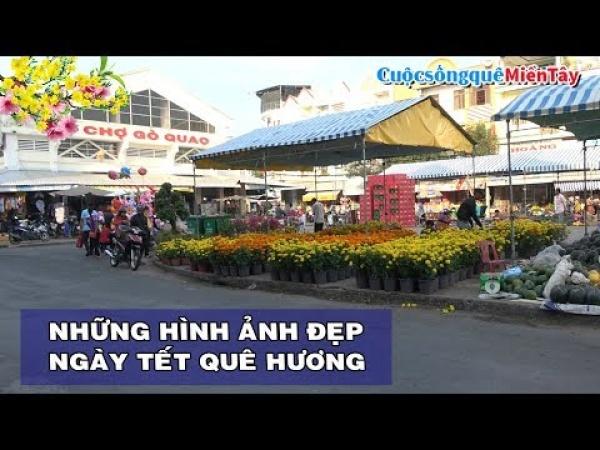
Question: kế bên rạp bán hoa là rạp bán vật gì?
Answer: kế bên là rạp bán dưa hấu